Climate emergency declarations in Australia

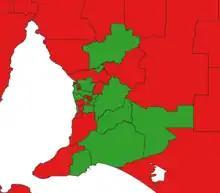
Climate Emergencies Declared by South Australian Metropolitan Local Government Areas

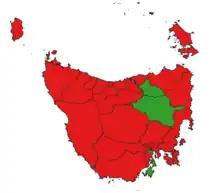
Climate Emergencies declared by Tasmanian Local Government Areas

Five councils in Tasmania have declared a climate emergency. Three councils have rejected or voted against a declaration.